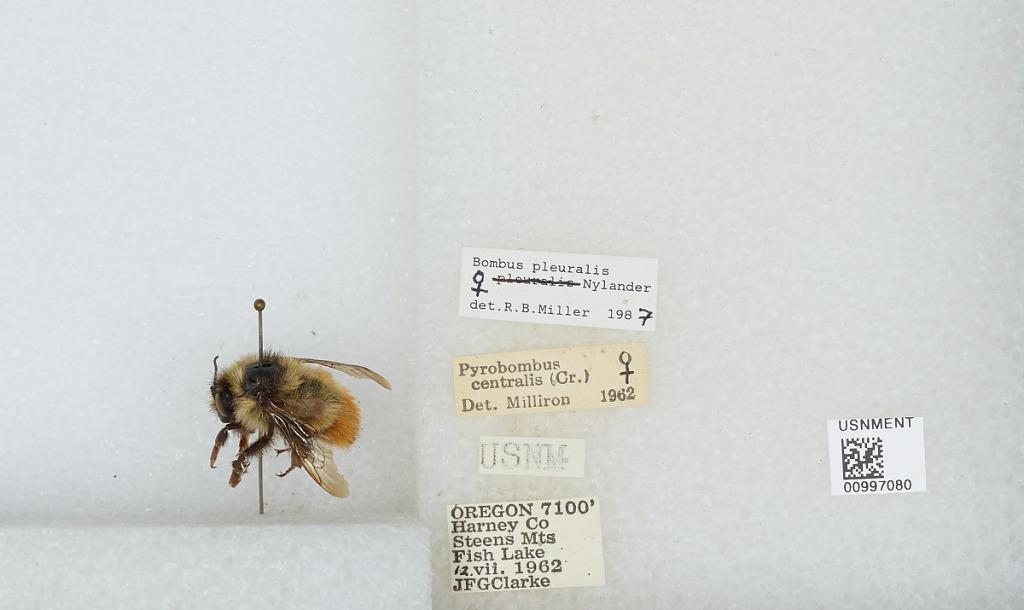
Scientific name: Bombus (Pyrobombus) flavifrons Cresson
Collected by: J. Clarke
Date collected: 1962-7-12
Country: United States
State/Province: Oregon
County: Harney
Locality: Steens Mountains, Fish Lake
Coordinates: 42.7381, -118.644
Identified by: Milliron